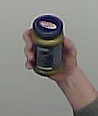
Product: barilla_pesto